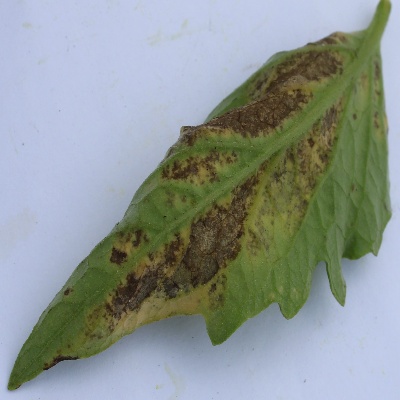
Crop: Tomato
Condition: septoria leaf spot